Emsdetten station

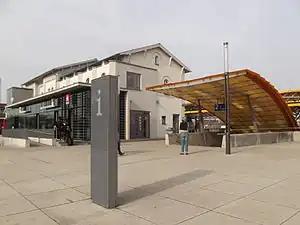
Emsdetten station

Emsdetten is a railway station located in Emsdetten, Germany.